Yehoshua Zuckerman

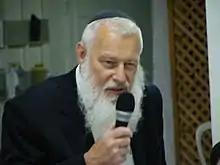
Zuckerman in 2009

Yehoshua Zuckerman (9 July 1938 – 11 August 2021) was a Belgian-born Israeli rabbi. He taught at Mercaz HaRav and Har Hamor and specialized in the writings of Rabbi Abraham Isaac Kook.